History of communication

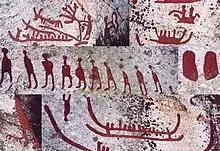
Petroglyphs from Häljesta, Sweden. Nordic Bronze Age

The next advancement in the history of communications came with the production of petroglyphs, carvings into a rock surface. It took about 20,000 years for Homo sapiens to move from the first cave paintings to the first petroglyphs, dated to approximately the Neolithic and late Upper Paleolithic boundary, about 10,000 to 12,000 years ago. The petroglyphs of the Hawaiian islands were associated with several kinds of symbolism, myths, legends, and art.